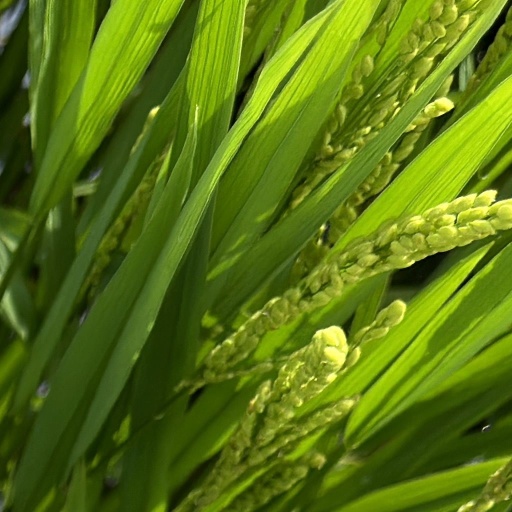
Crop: rice